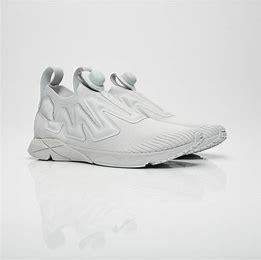
Brand: Reebok
Model: Pump Supreme